1958–59 European Cup

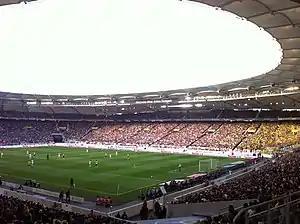
The Neckarstadion in Stuttgart hosted the final.

The 1958–59 European Cup was the fourth season of the European Cup, Europe's premier club football tournament. The competition was won by Real Madrid, who beat Reims 2–0 in the final at Neckarstadion, Stuttgart, on 3 June 1959. This was Real Madrid's fourth European Cup title in a row. The two finalists also competed in the final of the first European Cup in 1956.